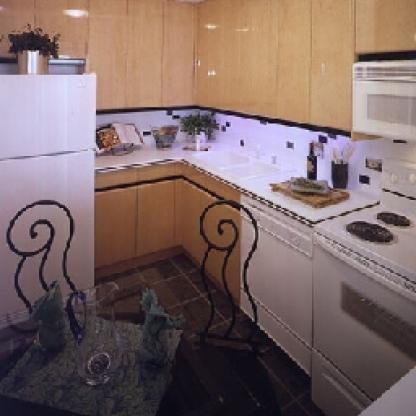
Scene: Indoor